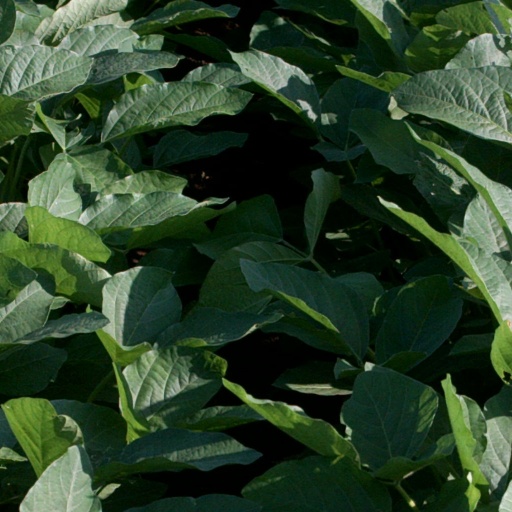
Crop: soybean